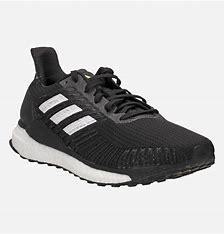
Brand: Adidas
Model: Solarboost 19